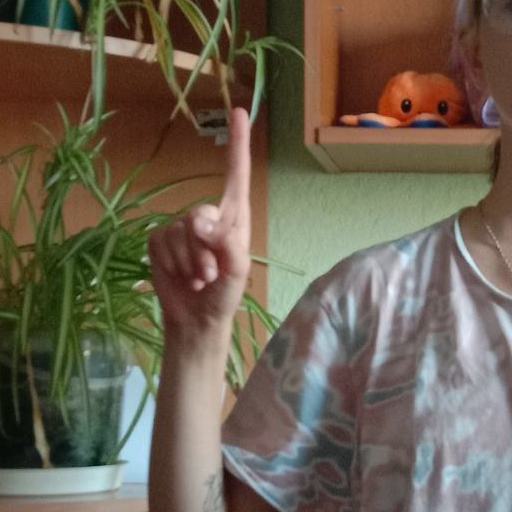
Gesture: one